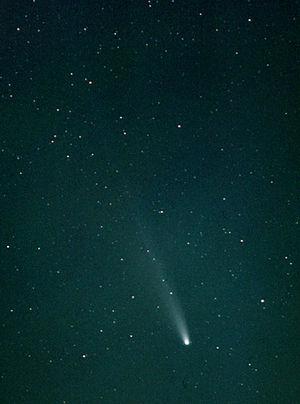
La comète Ikeya–Zhang est une comète périodique qui a été découverte indépendamment par les deux astronomes amateurs chinois Zhang Daqing et japonais Kaoru Ikeya le 1ᵉʳ février 2002.
Cet article est une liste de comètes, non exhaustive mais qui vise à l'être. Elle inclut les comètes périodiques, à longue période et non périodiques ainsi que les planètes mineures ayant une désignation cométaire.